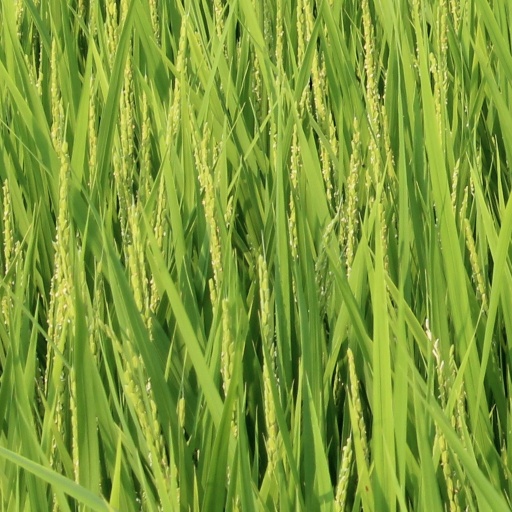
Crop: rice